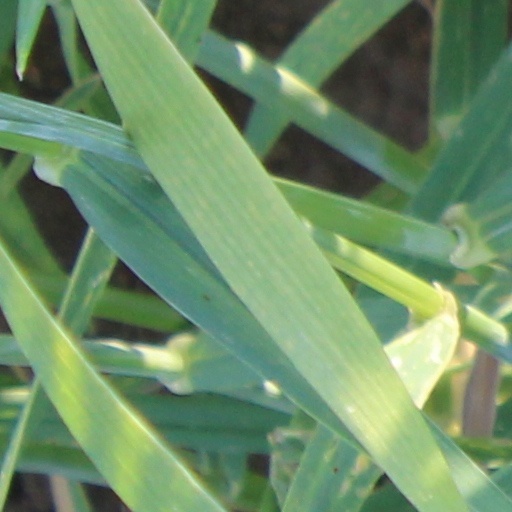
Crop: wheat